Lemniscate elliptic functions

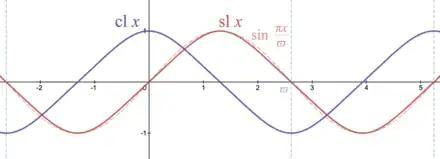
The lemniscate sine (red) and lemniscate cosine (purple) applied to a real argument, in comparison with the trigonometric sine (pale dashed red).

In mathematics, the lemniscate elliptic functions are elliptic functions related to the arc length of the lemniscate of Bernoulli. They were first studied by Giulio Fagnano in 1718 and later by Leonhard Euler and Carl Friedrich Gauss, among others.